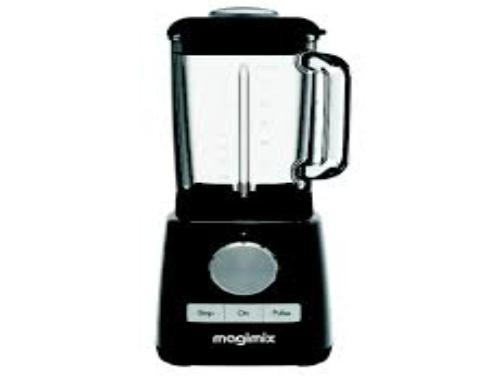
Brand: magimix
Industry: Necessities